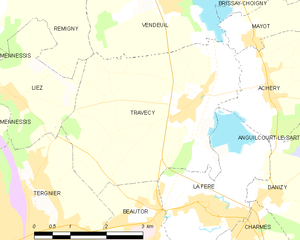
Carte des communes françaises: Travecy